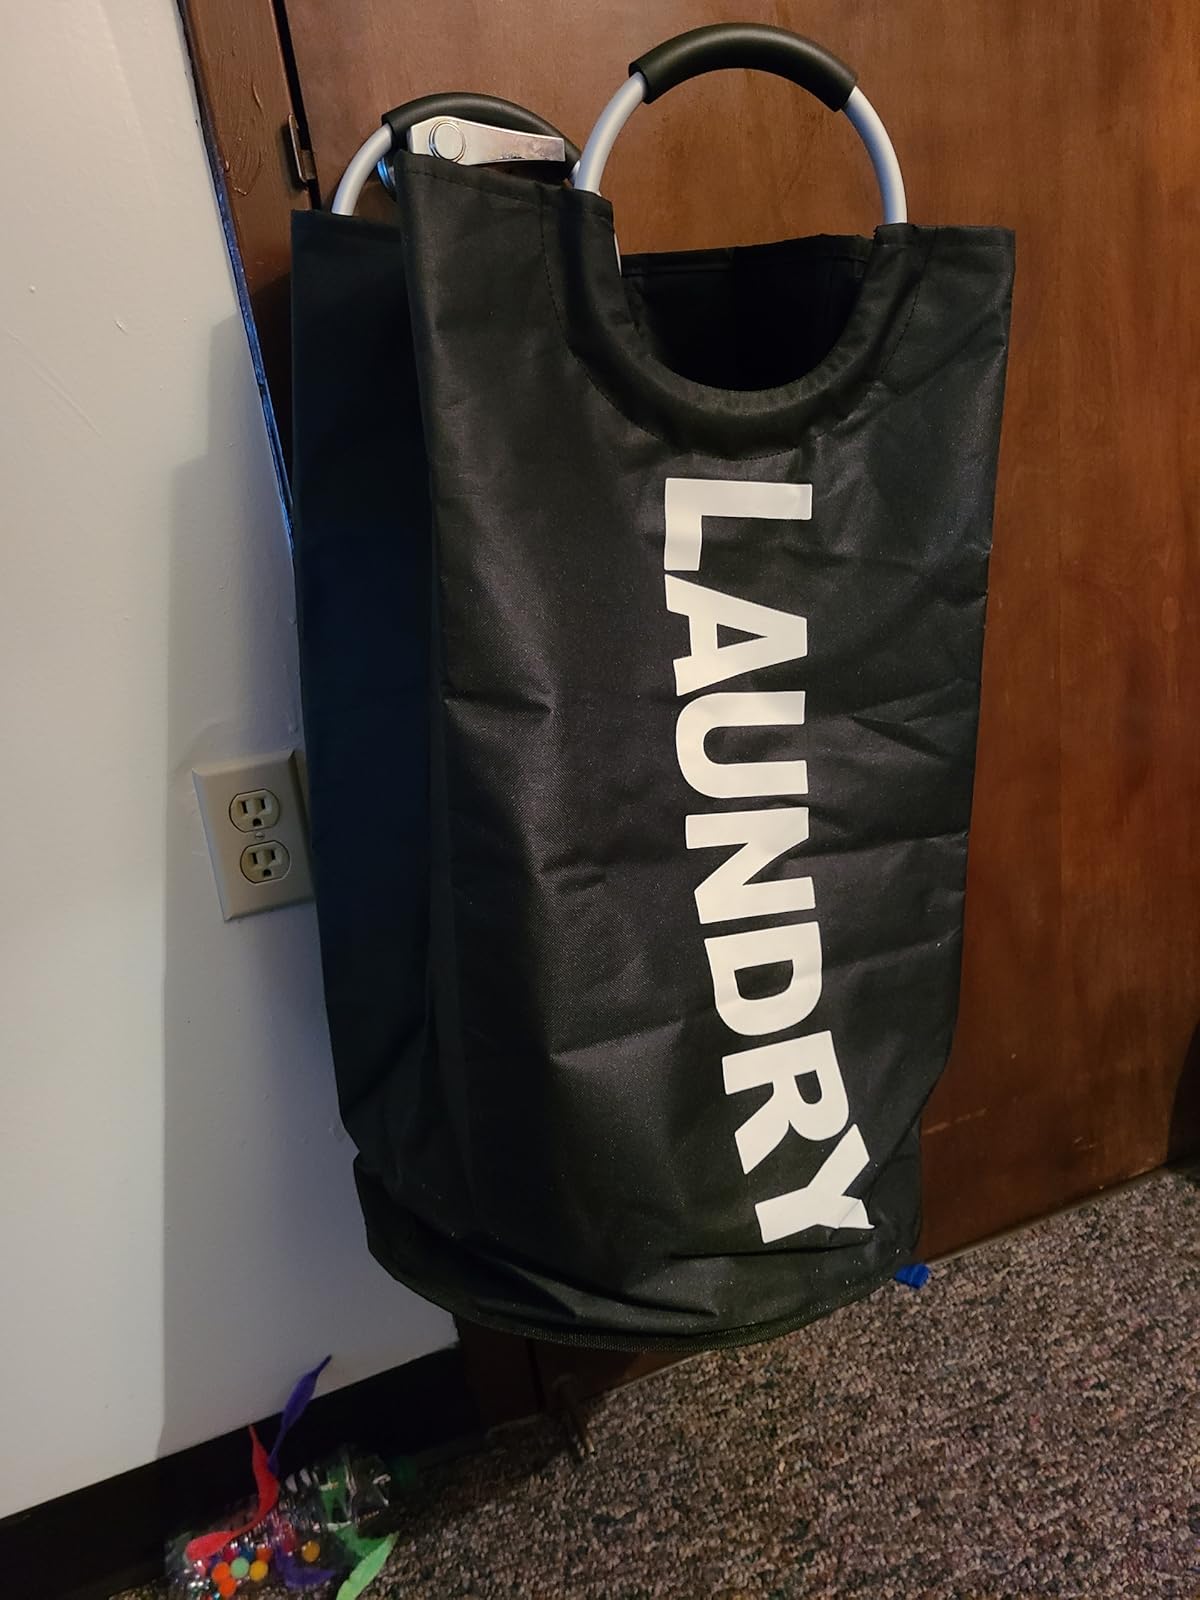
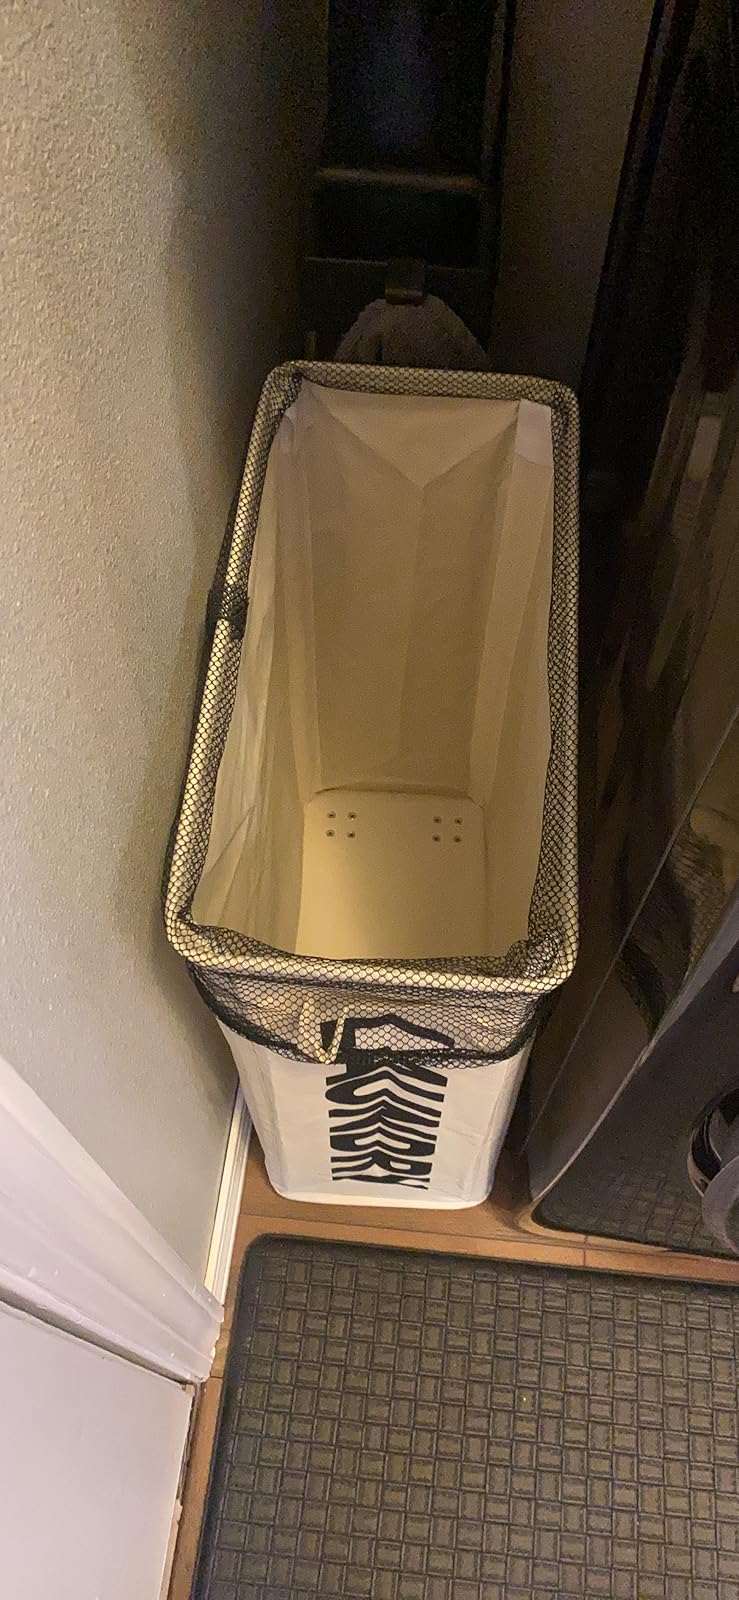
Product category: items_hamper
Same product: no